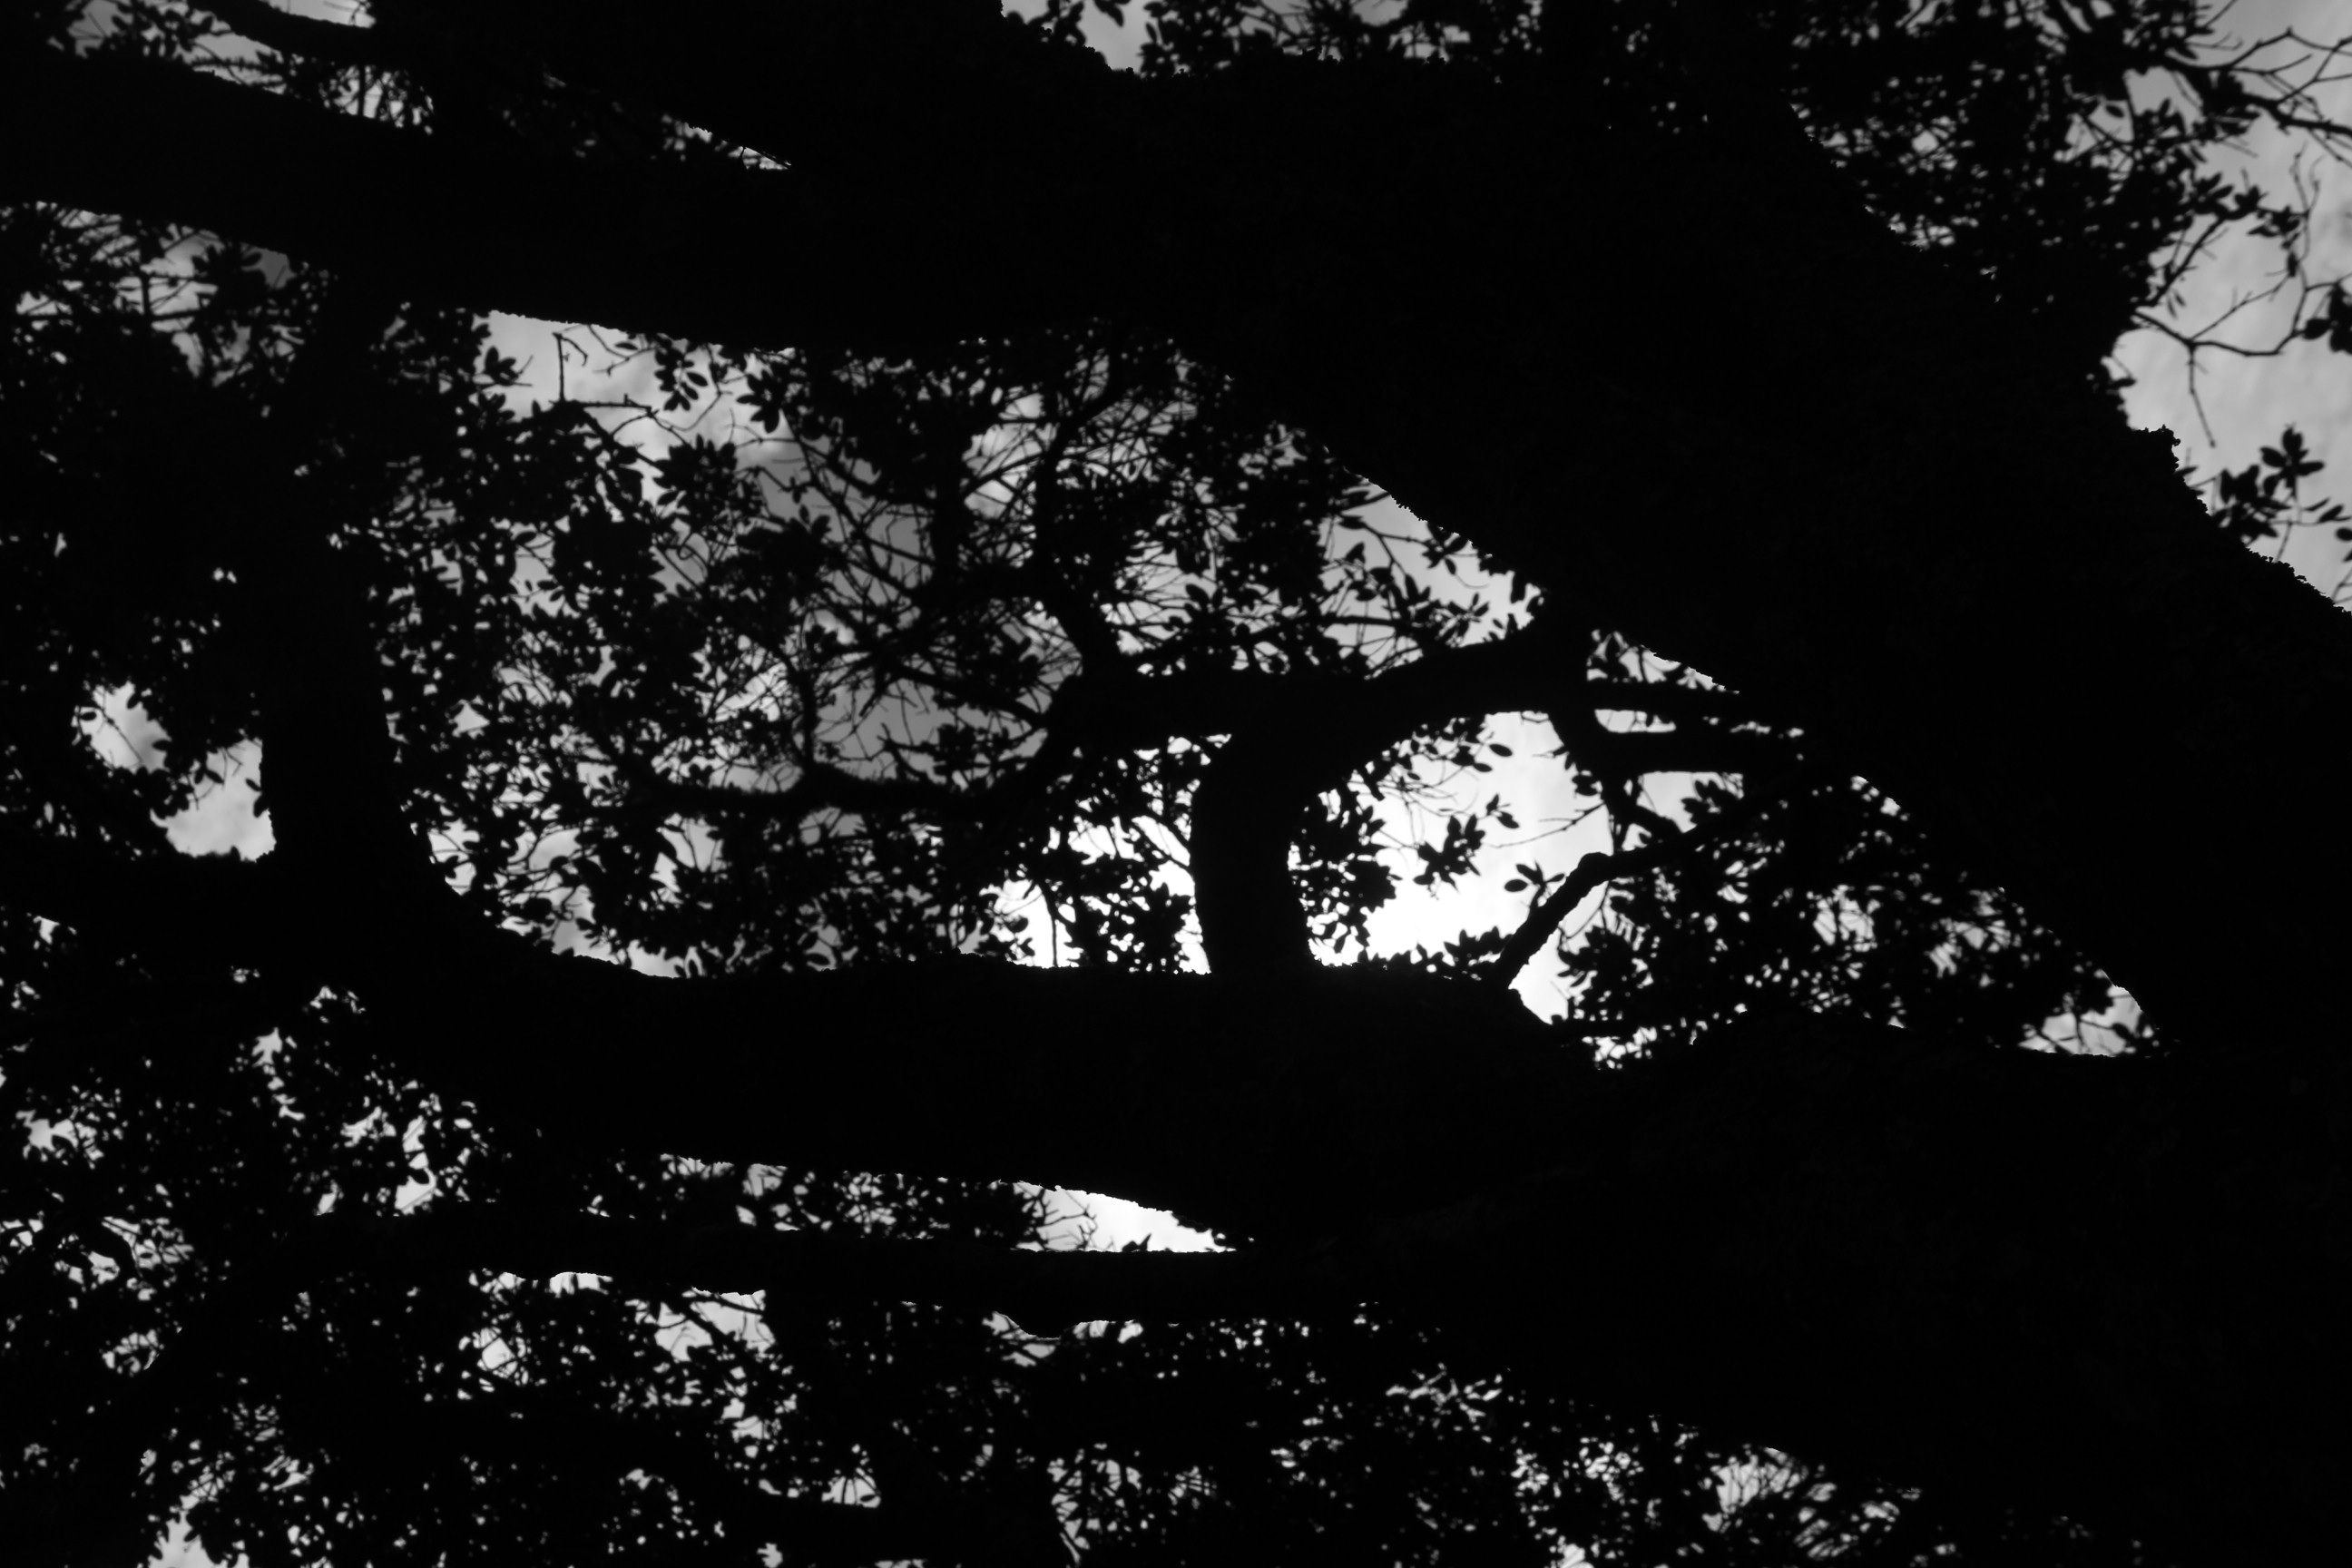
tree, branch, light, black and white, plant, white, photography, sunlight, leaf, flower, line, darkness, black, monochrome, monochrome photography, woody plant